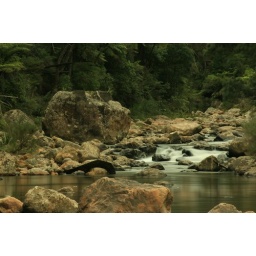
Timed exposure of water over rocks at Karangahake, at sunset. Picture 2.